Madeline Miller

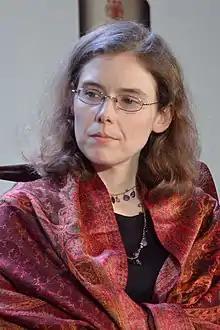
Miller in 2013

Madeline Miller (born July 24, 1978) is an American novelist, author of "The Song of Achilles" (2011) and "Circe" (2018). Miller spent ten years writing "The Song of Achilles" while she worked as a teacher of Latin and Greek. The novel tells the story of the love between the mythological figures Achilles and Patroclus; it won the Orange Prize for Fiction, making Miller the fourth debut novelist to win the prize. She is a 2019 recipient of the Alex Awards.